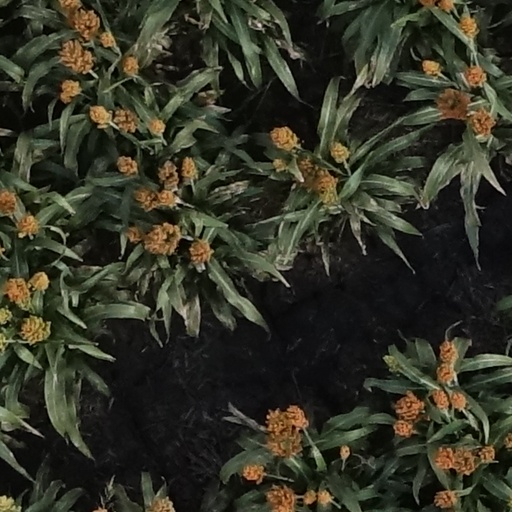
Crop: sorghum